Les Subsistances

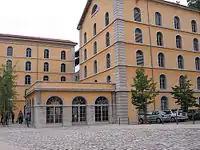
The music conservatory

In 1640, the Sisters of the Order of the Visitation of Holy Mary acquired the current site of the quay of the Saône, and built a small monastery and a church. The assembly then formed the convent of Sainte-Marie des Chaînes, so named because the customs had chains across the Saône to thwart smugglers who wanted to enter in Lyon by river. To address the lack of space and the influx of younger sisters, the decision was made to build a larger monastery. The newly constructed building collapsed before being rebuilt, which aggravated the financial situation of the convent. In 1789, it was declared national property, and the nuns were expelled in 1791 during the French Revolution.